Edmund Estephane

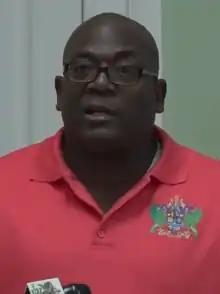
Estephane in 2021

Edmund Estephane (born 16 November 1968) is a Saint Lucian politician who represented the constituency of Dennery South for the United Workers Party. He is also a former sprinter who competed at World Championships level.